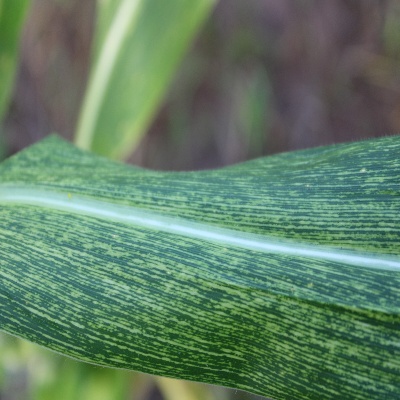
Crop: Maize
Condition: streak virus